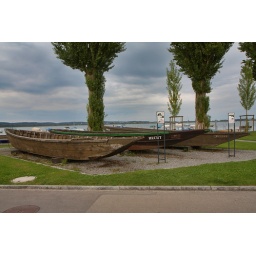
Easy bike lane in the nature, nice towns and many cows